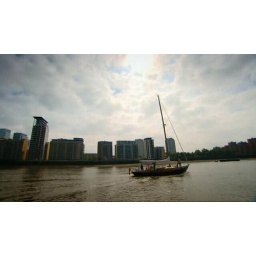
West Isle of Dogs coast in Three men in another boat